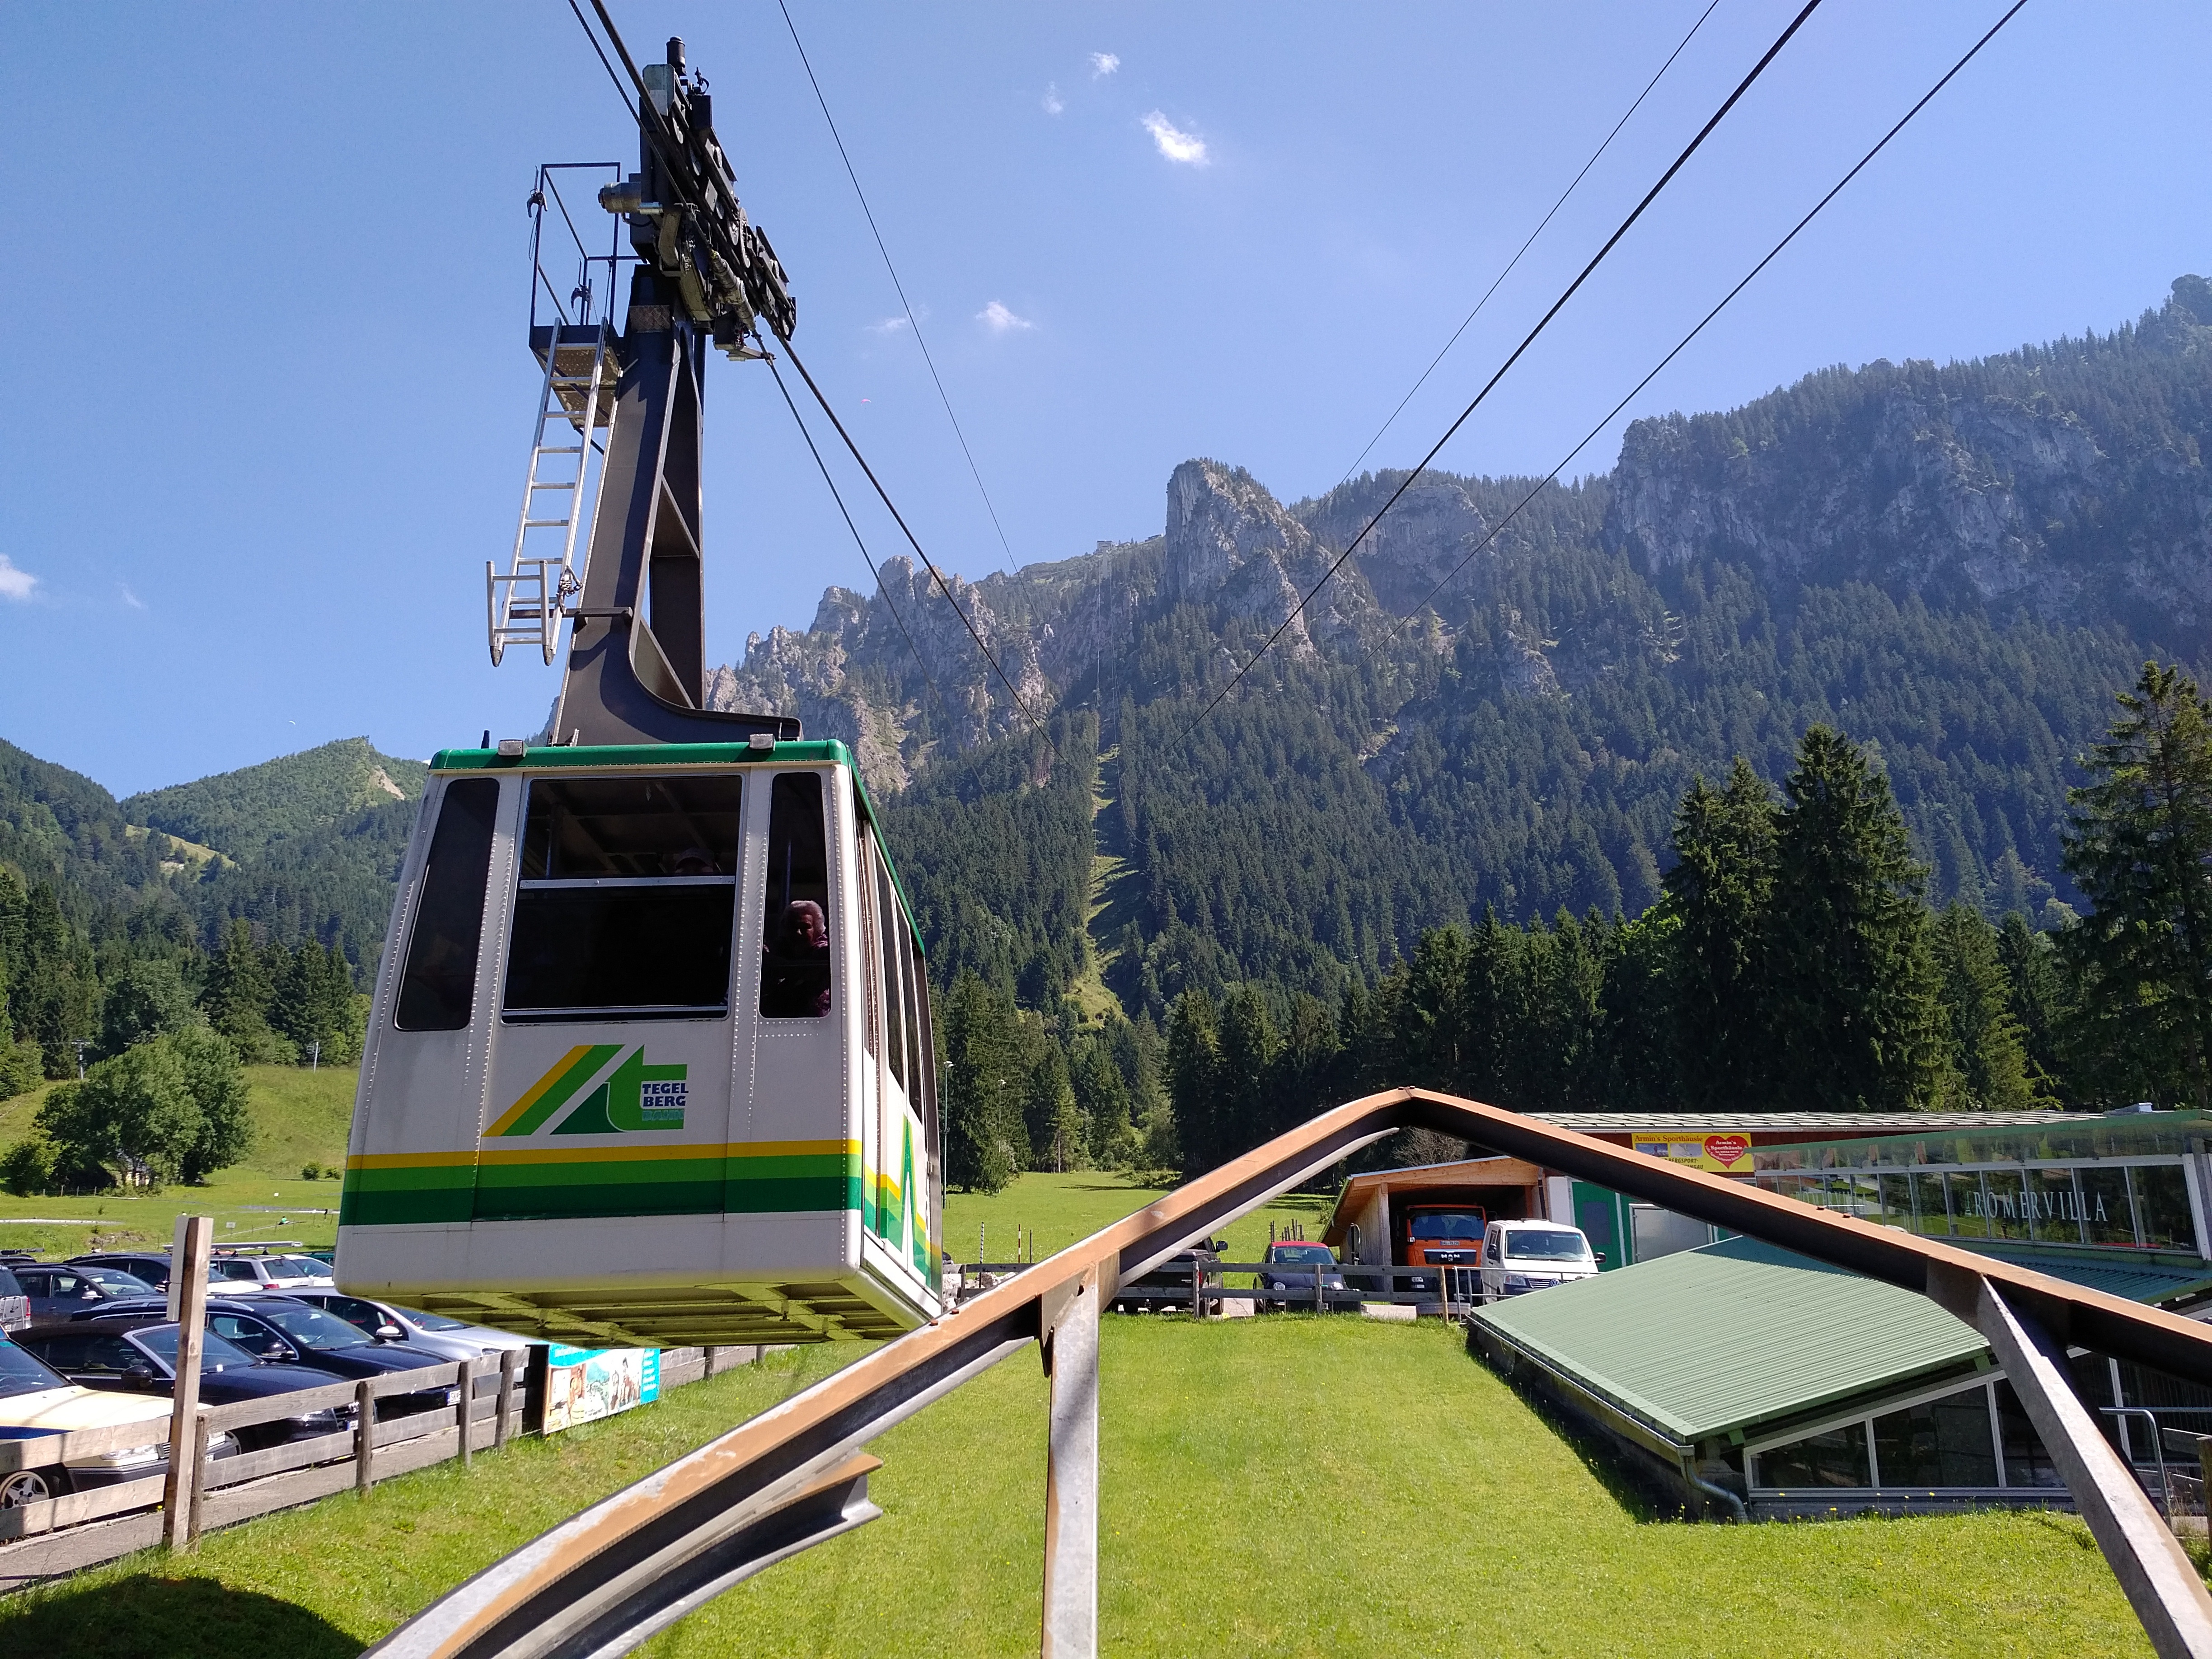
transport, vehicle, mast, cable car, schwangau, tegelberg, tegel mountain rail, bottom station, rolling stock